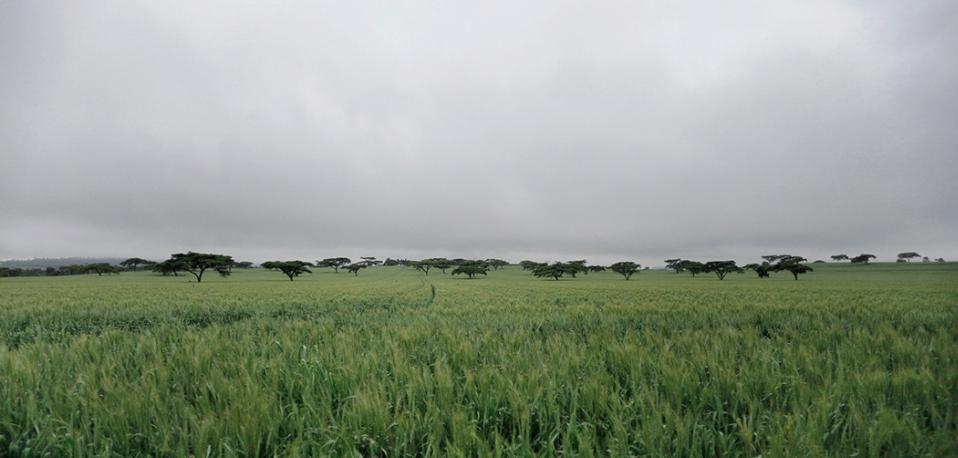
Mandhari kubwa ya kitalii, ina mawingu meupe, mazito inayoashiria hali ya hewa ya ubaridi au mvua kutaka kunyesha; ina majani marefu na miti ya vivuli.